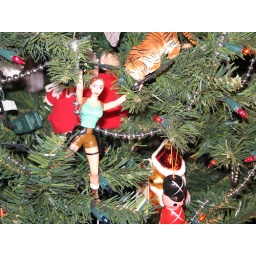
yeah that's my girl trying to escape the tiger above her.